Deal Castle

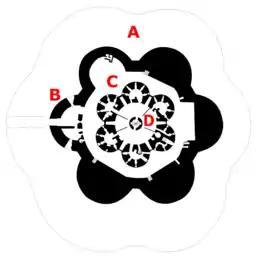
Ground floor plan: A – moat; B – gatehouse; C – inner courtyard; D – keep

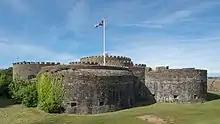
The castle from the south in 2018

Deal Castle retains most of its original 16th-century structure, including a tall keep with six semi-circular bastions, across, at the centre, flanked by a further six rounded bastions, the western of which served as a gatehouse, surrounded by a moat and a curtain wall. The castle's bastion walls are thick. It was constructed using Kentish ragstone from near Maidstone, locally made bricks and Caen stone recycled from local monasteries. It was larger than its sister castles at Walmer and Sandown, measuring approximately across and covering .